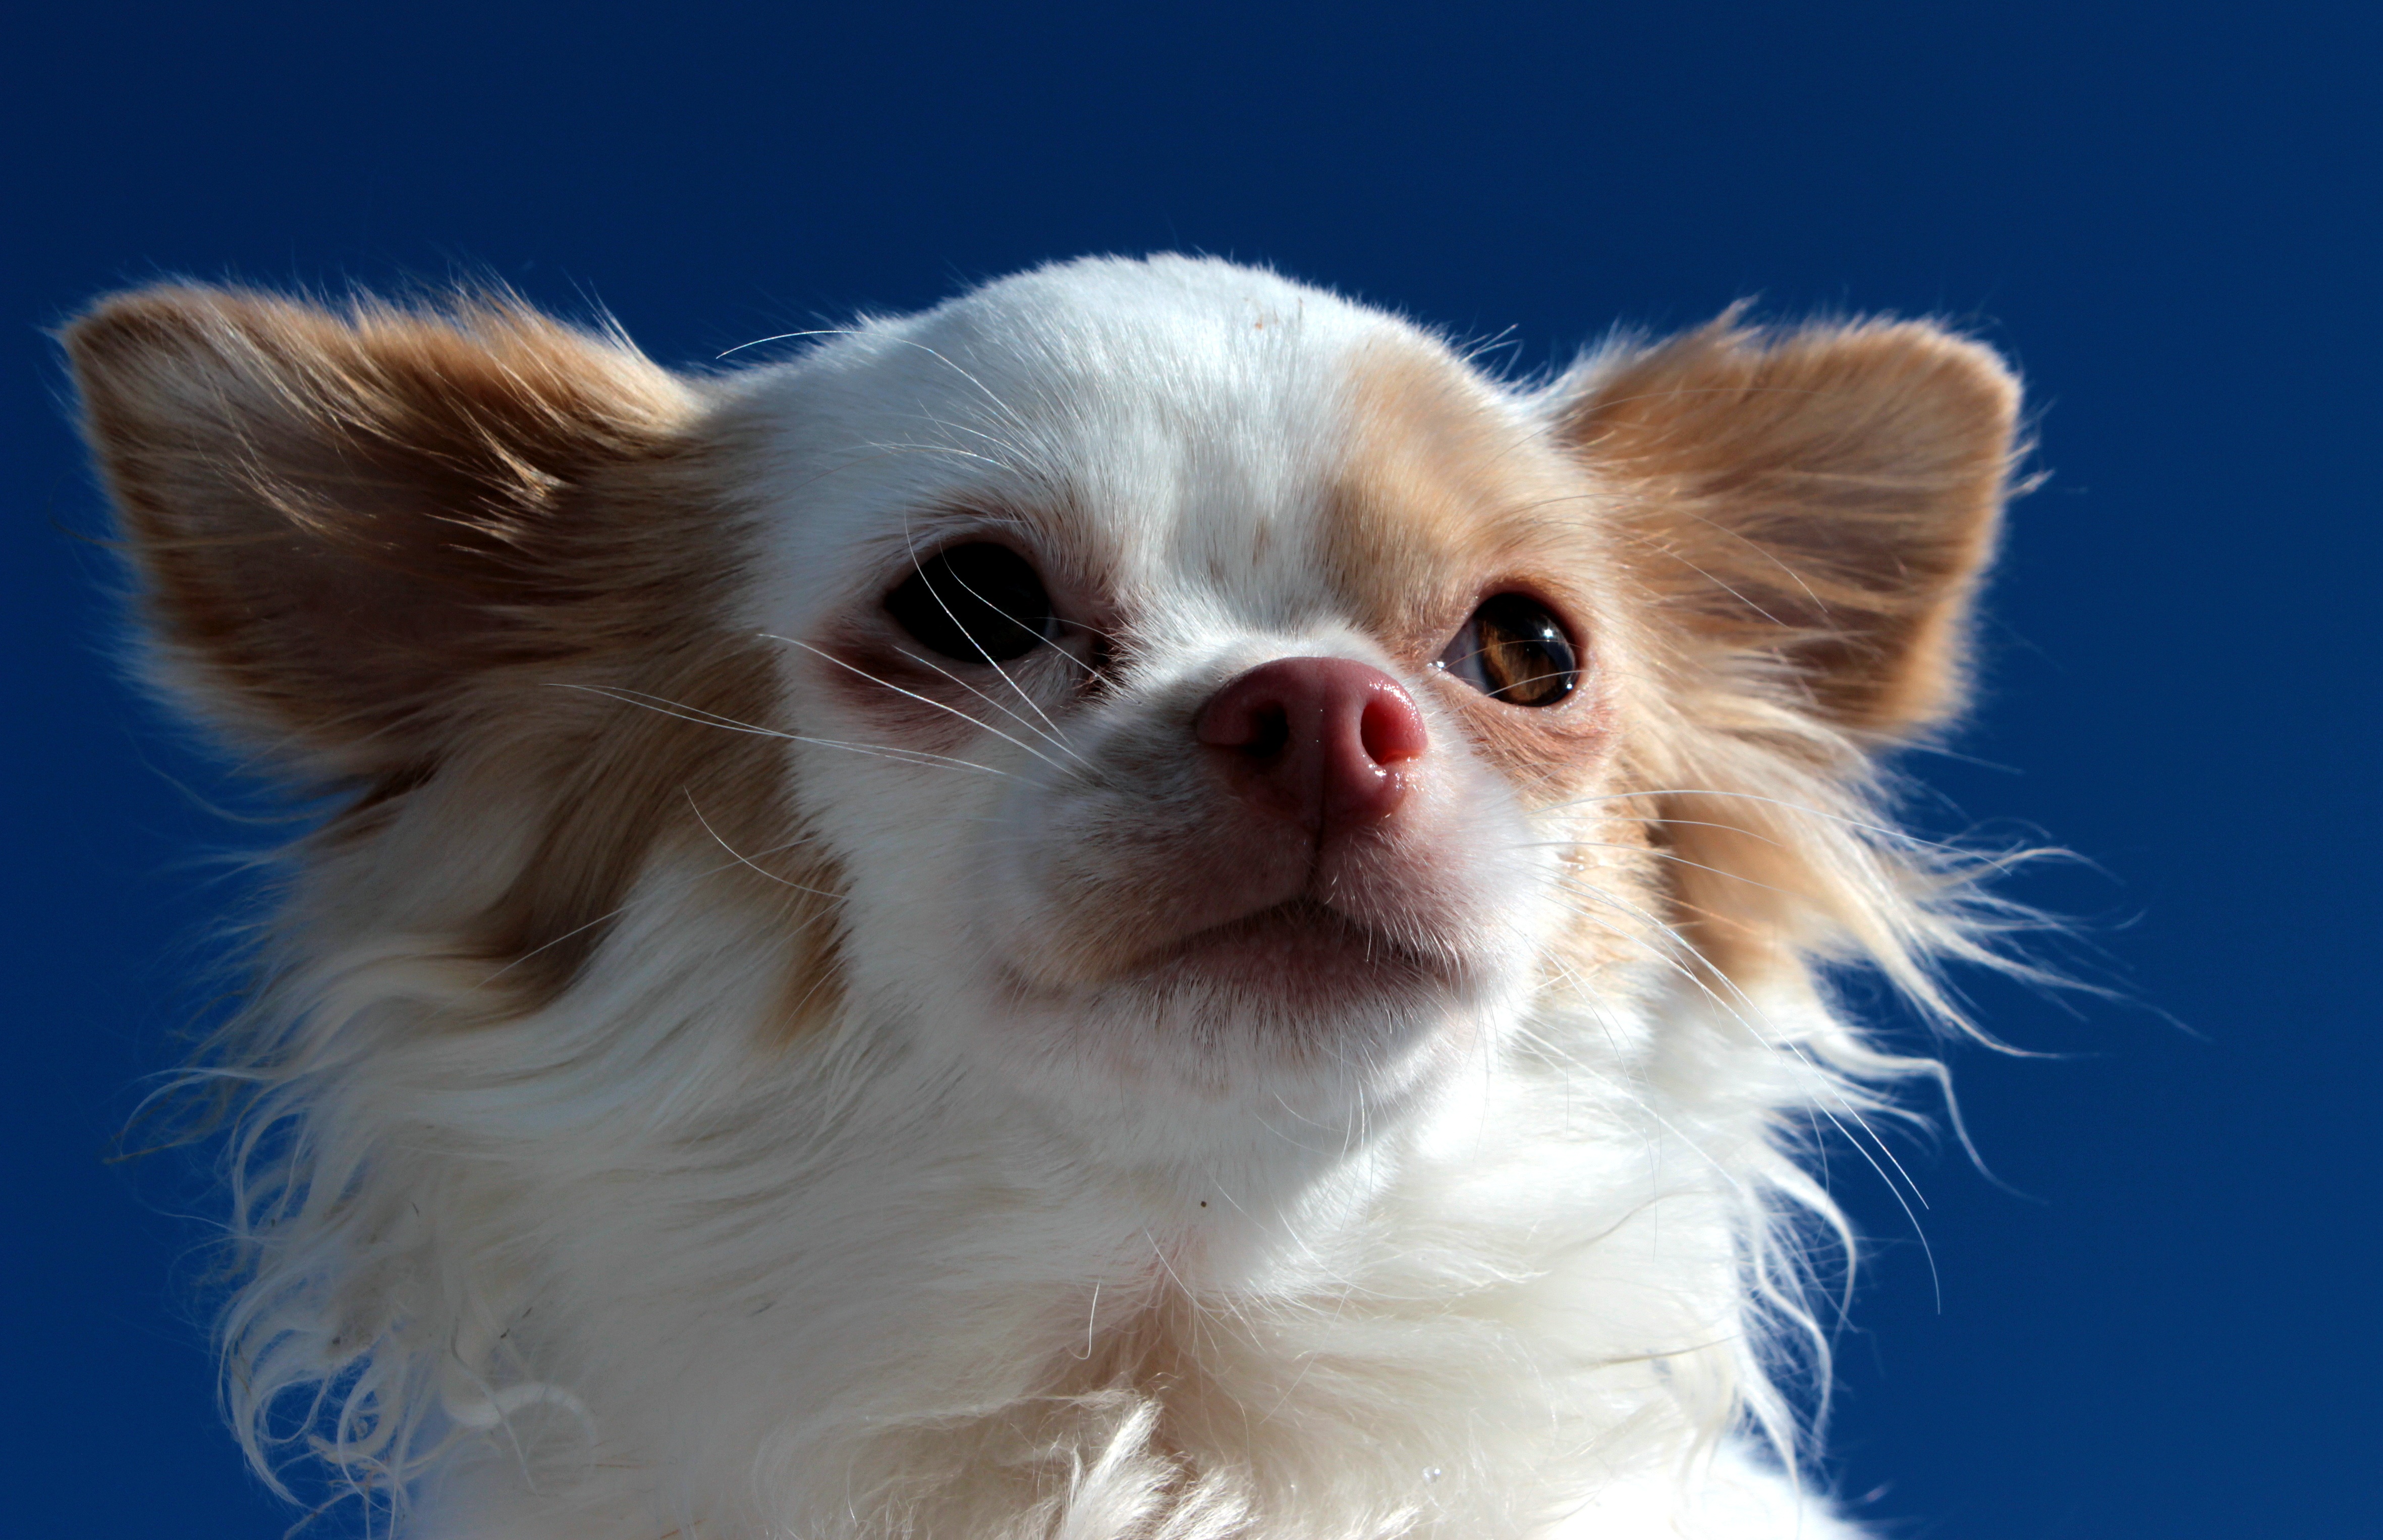
dog, cute, cat, small, mammal, cozy, pets, nose, whiskers, vertebrate, chihuahua, curious, dog breed, small dog, german longhaired pointer, white brown, dog like mammal, carnivoran, japanese chin